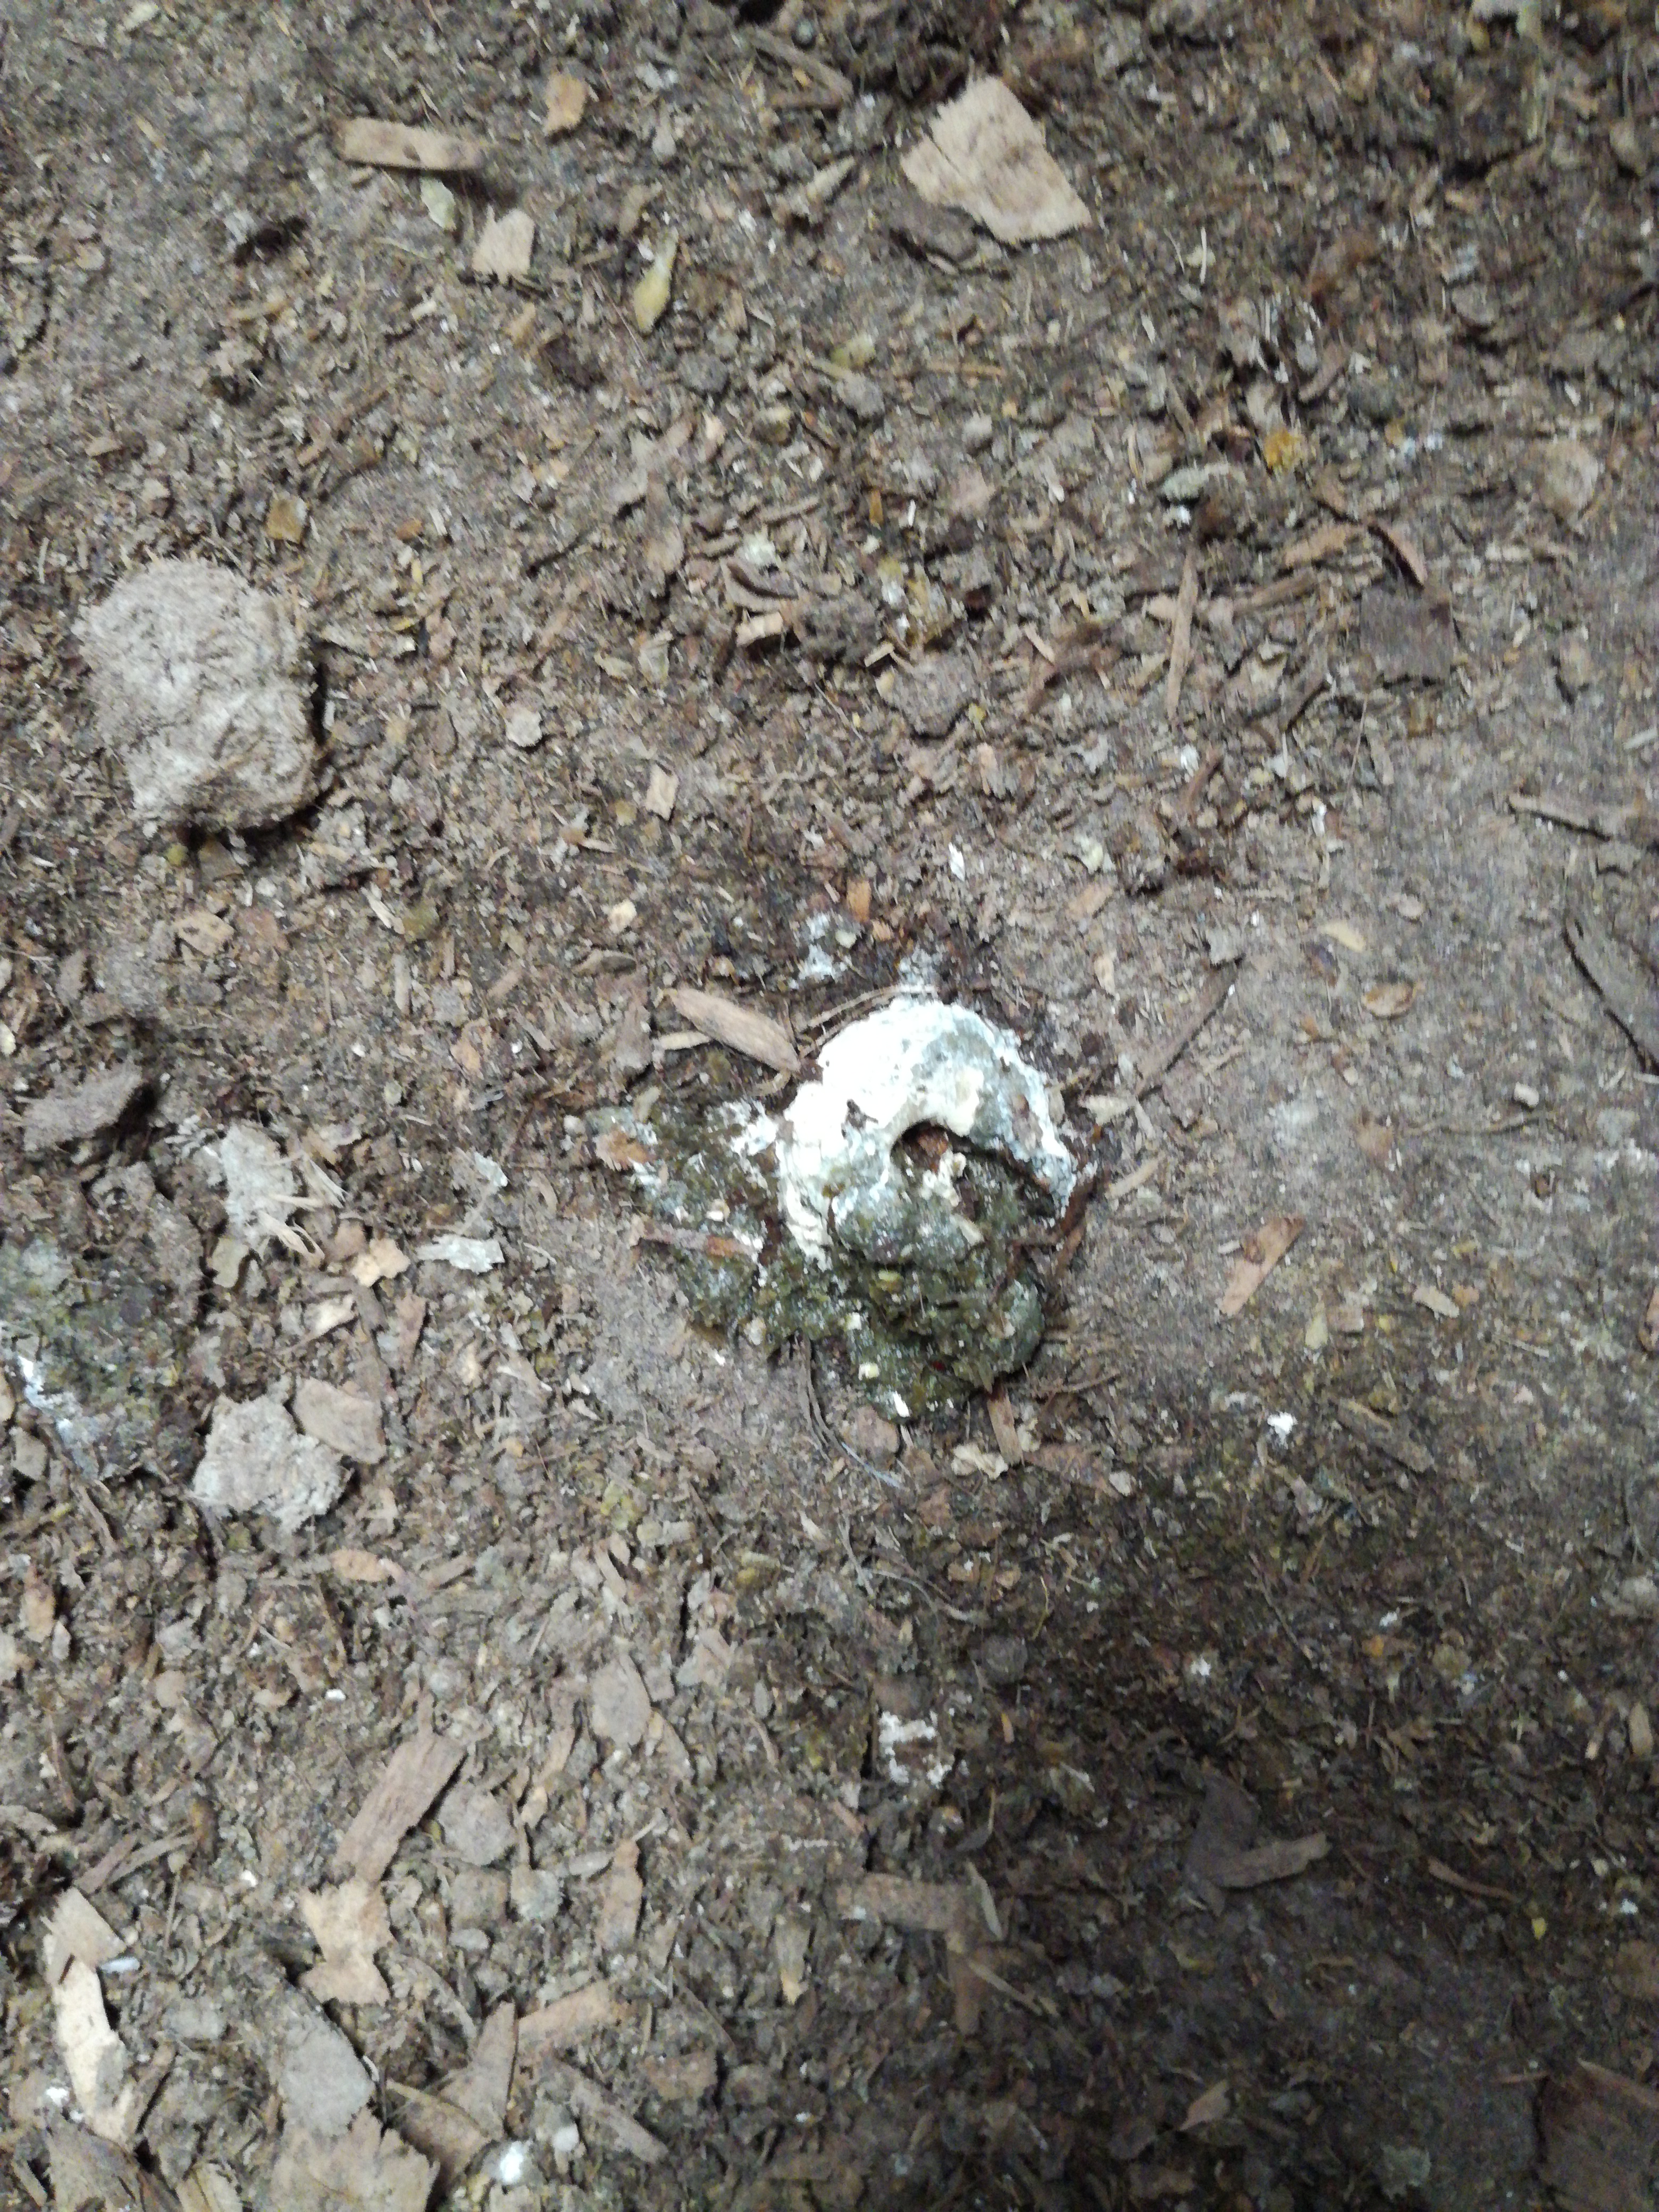
PCR-confirmed diagnosis: Healthy